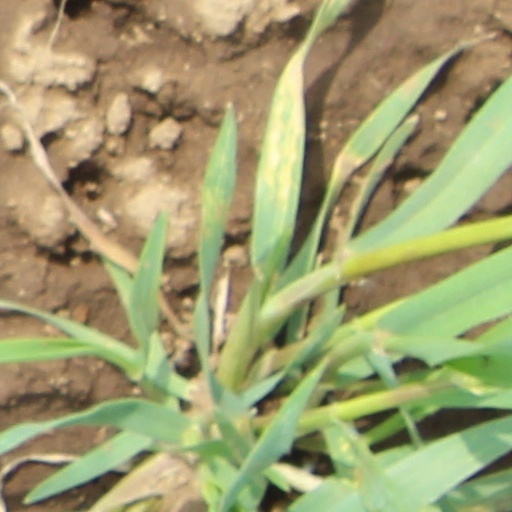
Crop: wheat